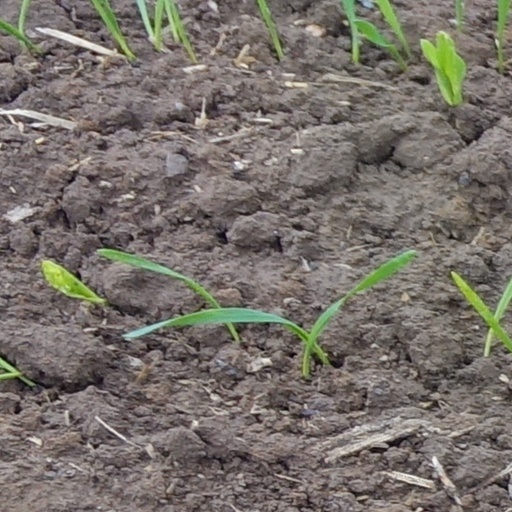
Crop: wheat